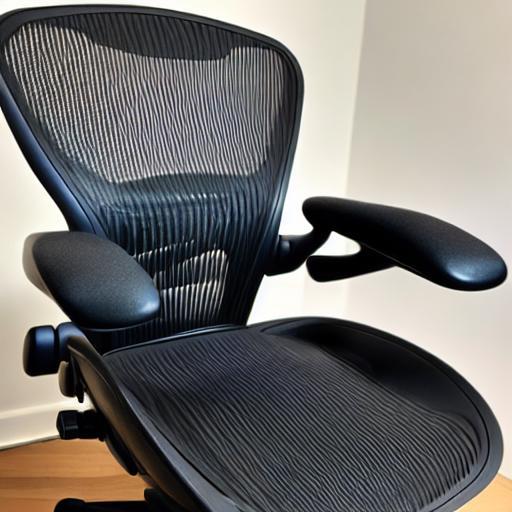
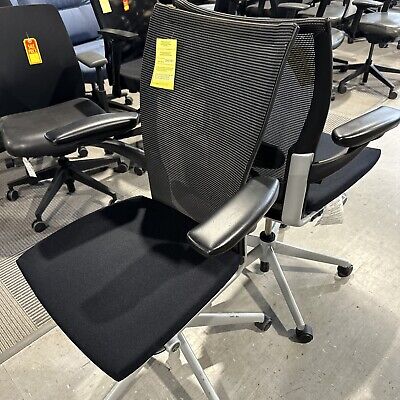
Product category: items_chair
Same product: no